Rowdy Tellez

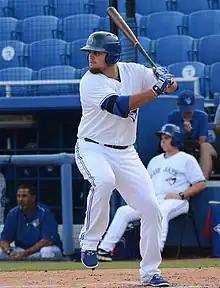
Tellez batting for the Dunedin Blue Jays in 2015.

The Toronto Blue Jays drafted Tellez in the 30th round of the 2013 Major League Baseball draft. Entering the draft, Tellez was ranked as the 59th-best player available by "Baseball America", but he was passed over by every team many times due to his commitment to USC. He signed with the Blue Jays for an $850,000 signing bonus, which at the time was the most ever paid to a post-10th-round pick, following new draft signing rules enacted two years prior.